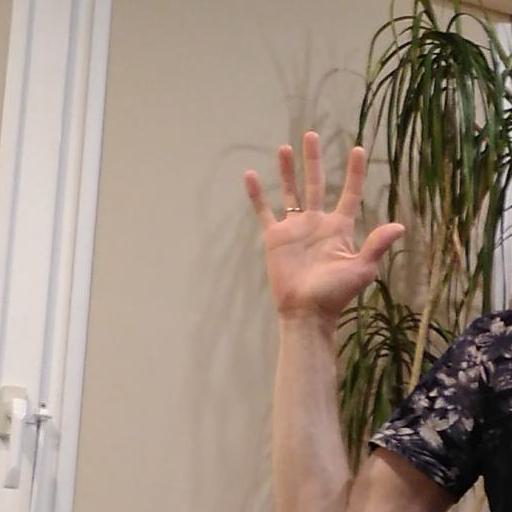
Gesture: palm